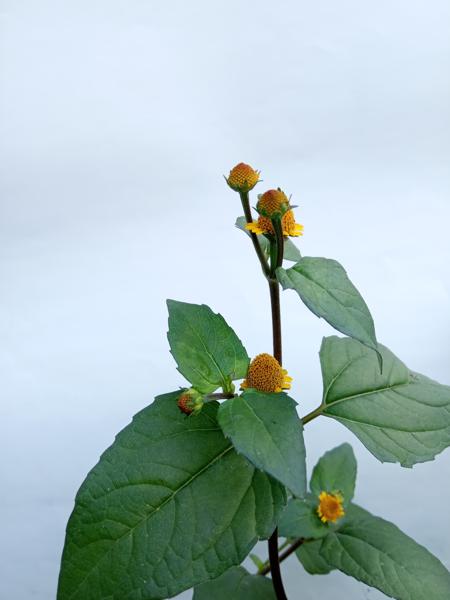
Weed species: Synedrella nodiflora